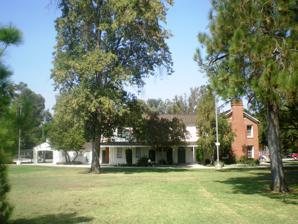
Building: Shadow Ranch
Country: United States of America
Year built: 1872
For the 1930 film, see Shadow Ranch (film) . Historic site in Los Angeles, California Shadow Ranch Shadow Ranch House, September 2008 Location 22633 Vanowen Street, West Hills, Los Angeles, California Coordinates 34°11′40″N 118°37′12″W / 34.1945°N 118.6199°W / 34.1945; -118.6199 Built 1869-1872 Governing body City of Los Angeles Dept. of Recreation & Parks Los Angeles Historic-Cultural Monument Designated November 2, 1962 Reference no. 9 Location of Shadow Ranch in the Los Angeles metropolitan area Shadow Ranch is a historic ranch house, built from 1869-1872 using adobe and redwood lumber, on the original Workman Ranch in the western San Fernando Valley of Los Angeles , California.  For much of the 20th century it was in Canoga Park , but it is now within the boundaries of the West Hills community. The park is also allegedly haunted, owing to its grim history, and has been featured on Ghost Adventures . History 19th century The ranch began as a dry-land wheat farm owned by the San Fernando Homestead Association led by Isaac Lankershim and Isaac Van Nuys .  Albert Workman, an Australian immigrant, began as the superintendent of Van Nuys' Los Angeles Farm and Milling Company. After 1869 Workman purchased the 9,000-acre (36 km 2 ) ranch, and cultivated it with another 4,000 acres (16 km 2 ) nearby.  The ranch also had a thousand head of cattle at one time. Workman imported Australian Blue Gum eucalyptus tree seeds from his homeland and planted them on the ranch. Some claim the numerous eucalyptus trees in California of that species, Eucalyptus globulus , originate from the Workman Ranch groves. 20th century The site has multiple Hollywood connections. In the 1930s the Workman Ranch was acquired by Colin Clements and Florence Ryerson , a couple who were screenwriters for the film studio. Ryerson co-wrote the screenplay for the 1939 film The Wizard of Oz while living there. She renamed the estate Shadow Ranch for the amount of shade provided by the numerous large eucalyptus trees, originally planted during the Workman era. It was acquired in 1948 by another screenwriter, Ranald MacDougall, whose credits include "Mildred Pierce" and "Cleopatra."  In 1961, film director William Wyler used the ranch house as a filming location for The Children’s Hour , based on the play by Lillian Hellman . City park Today, the historic Shadow Ranch residence stands on a 13 acres (53,000 m 2 ) parcel; the remaining undeveloped land of the original ranch is now an L.A. city park. The structure is used as a recreational facility and events venue.  When the Los Angeles Cultural Heritage Commission was formed in 1962, Shadow Ranch was one of the first ten properties to be designated as a city Historic-Cultural Monument (HCM #9). See also Rancho El Escorpión - adjacent on the west History of the San Fernando Valley to 1915 List of Los Angeles Historic-Cultural Monuments in the San Fernando Valley References